Hertford Lock

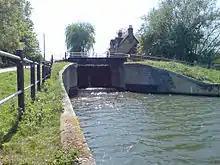
Lower end of lock, and main gates

The lock is located on the River Lee Navigation towpath which forms part of the Lea Valley Walk